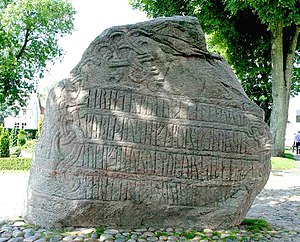
Harald Blåtand / Harald Blåtand bliver kristen
Den store Jellingsten
Skriftsiden af den store runesten ved Jelling Kirke. Den store jellingesten blev rejst af Harald Blåtand.
Harald Blåtand, også Harald den Gode, var søn af kong Gorm den Gamle og dronning Thyra Dannebod og konge i Danmark fra omkring 958 eller 964 til sin død omkring 985-87.